Everglades

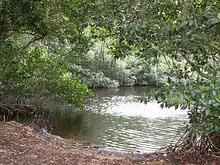
Red mangrove trees bordering a tidal estuary in the Everglades

Small islands of trees growing on land raised between above sloughs and prairies are called tropical hardwood hammocks. They may range from one (4,000 m) to ten acres (40,000 m) in area, and appear in freshwater sloughs, sawgrass prairies, or pineland. Hammocks are slightly elevated on limestone plateaus risen several inches above the surrounding peat, or they may grow on land that has been unharmed by deep peat fires. Hardwood hammocks exhibit a mixture of subtropical and hardwood trees, such as Southern live oak ("Quercus virginiana"), gumbo limbo ("Bursera simaruba"), royal palm ("Roystonea"), and bustic ("Dipholis salicifolia") that grow in very dense clumps. Near the base, sharp saw palmettos ("Serenoa repens") flourish, making the hammocks very difficult for people to penetrate, though small mammals, reptiles and amphibians find these islands an ideal habitat. Water in sloughs flows around the islands, creating moats. Although some ecosystems are maintained and promoted by fire, hammocks may take decades or centuries to recover. The moats around the hammocks protect the trees. The trees are limited in height by weather factors such as frost, lightning, and wind; the majority of trees in hammocks grow no higher than .